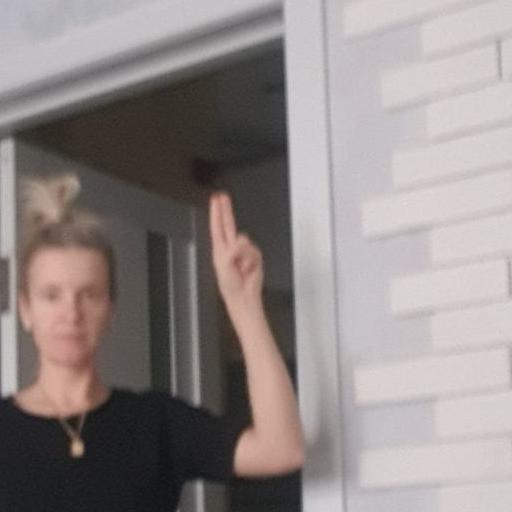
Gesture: two_up